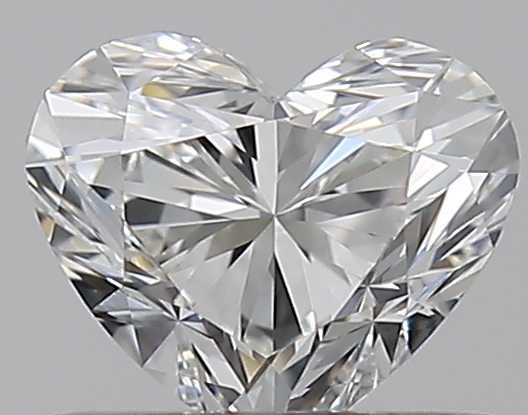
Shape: heart
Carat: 0.51
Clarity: IF
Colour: G
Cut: EX
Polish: EX
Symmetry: VG
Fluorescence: F
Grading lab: GIA
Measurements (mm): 4.69 x 5.56 x 3.37